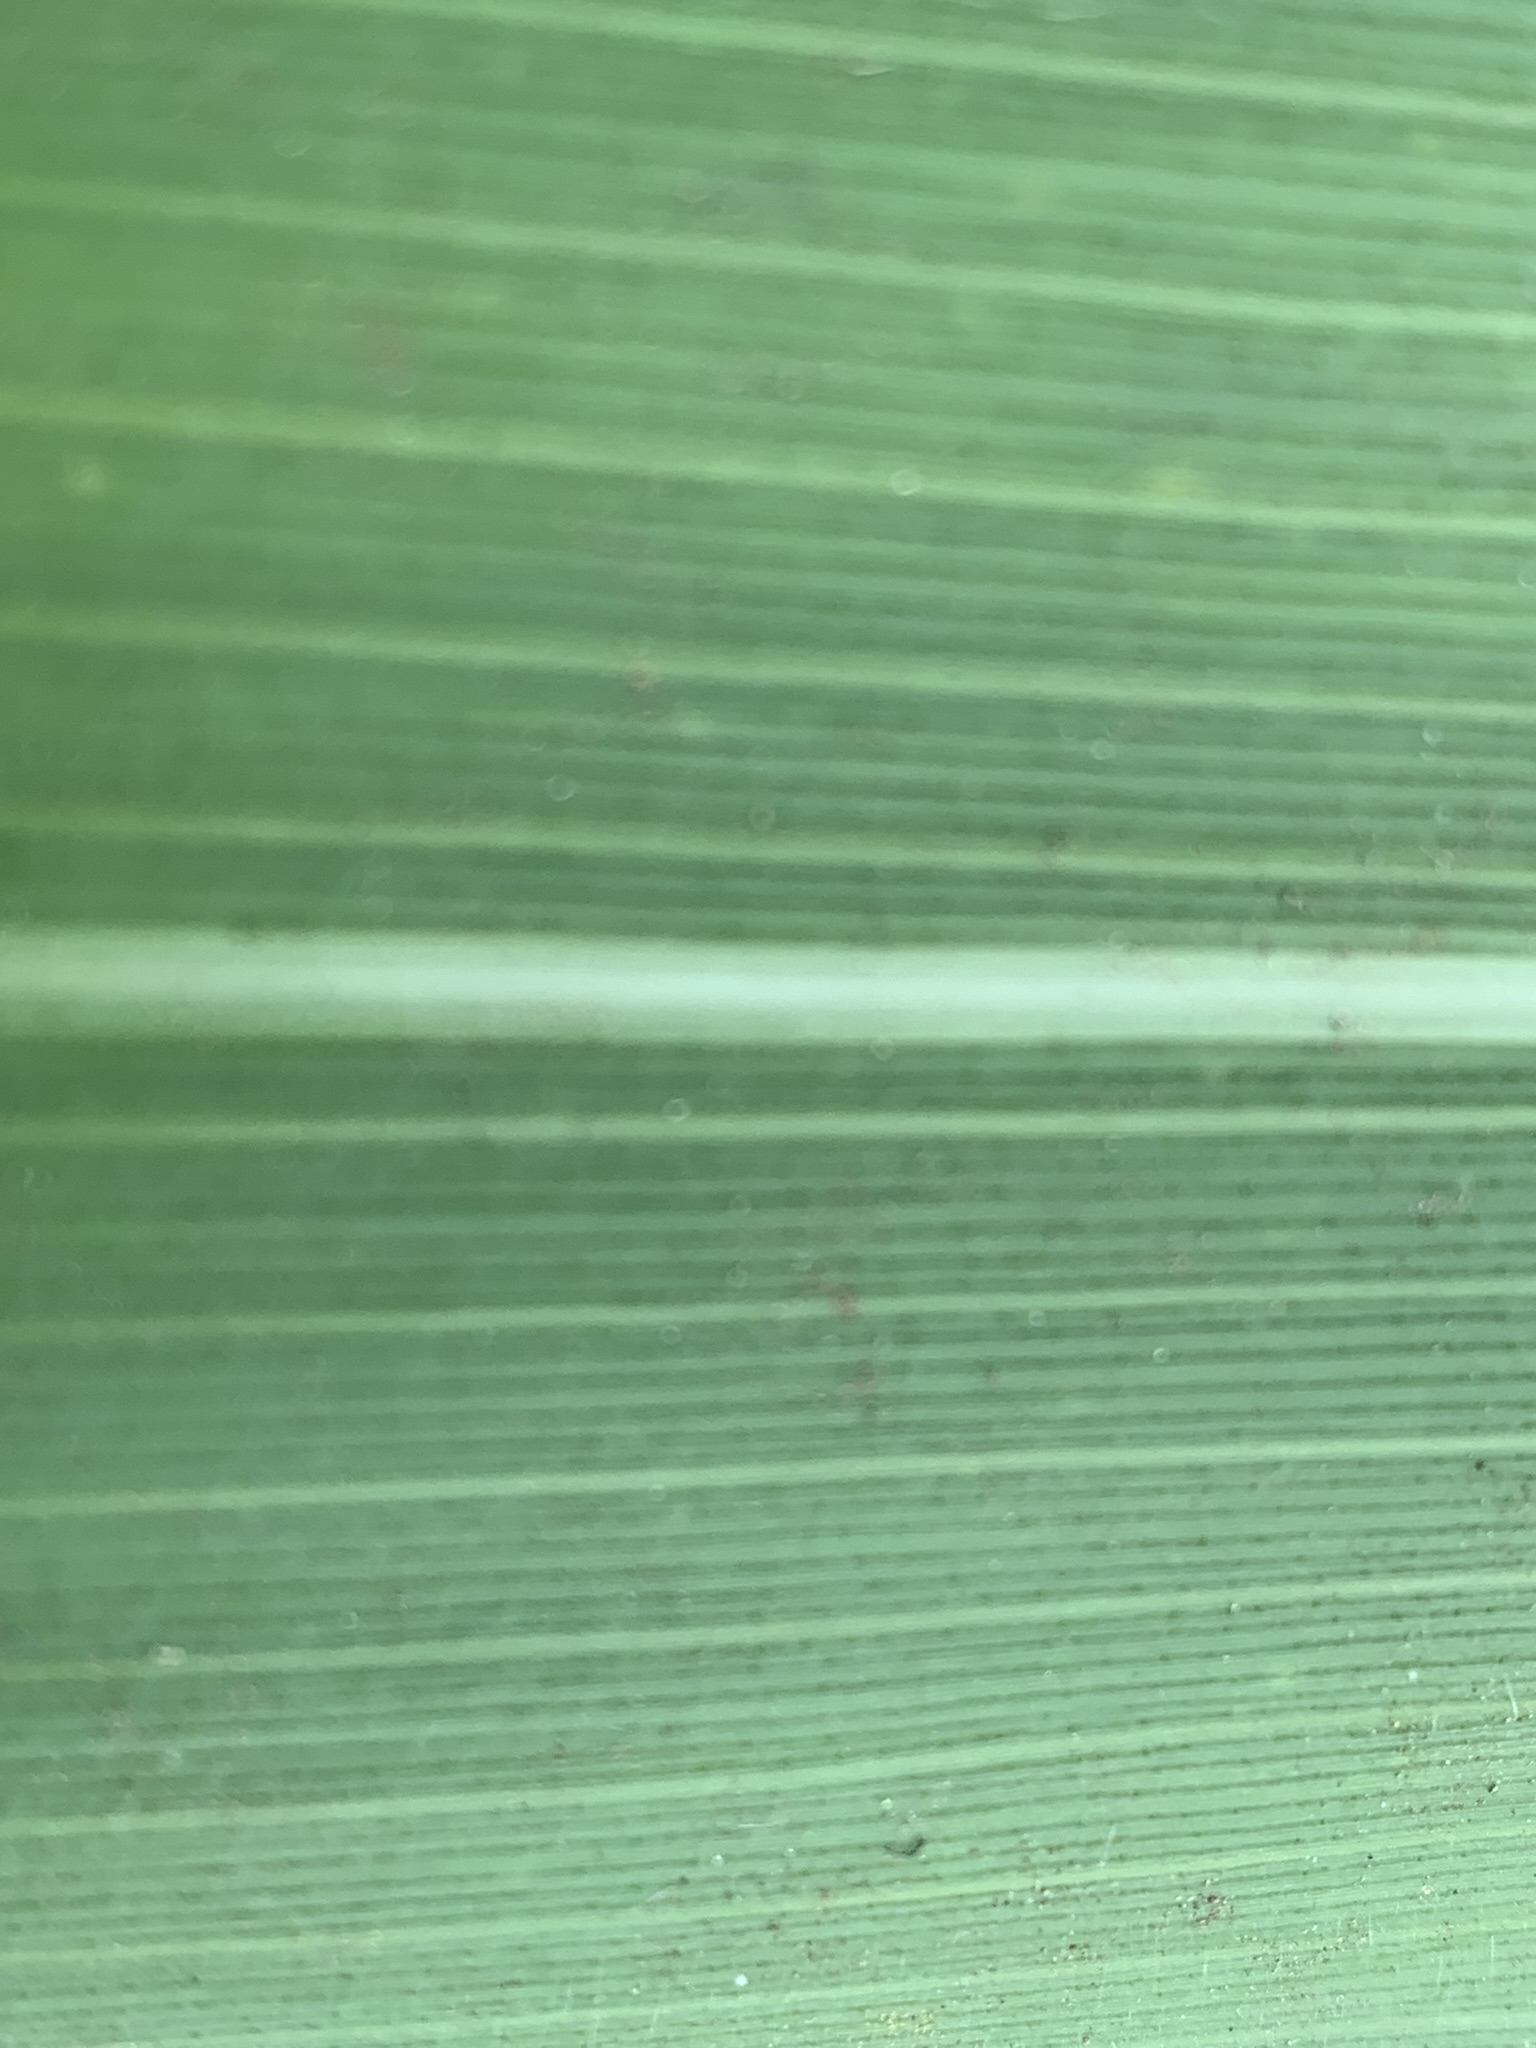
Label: Healthy